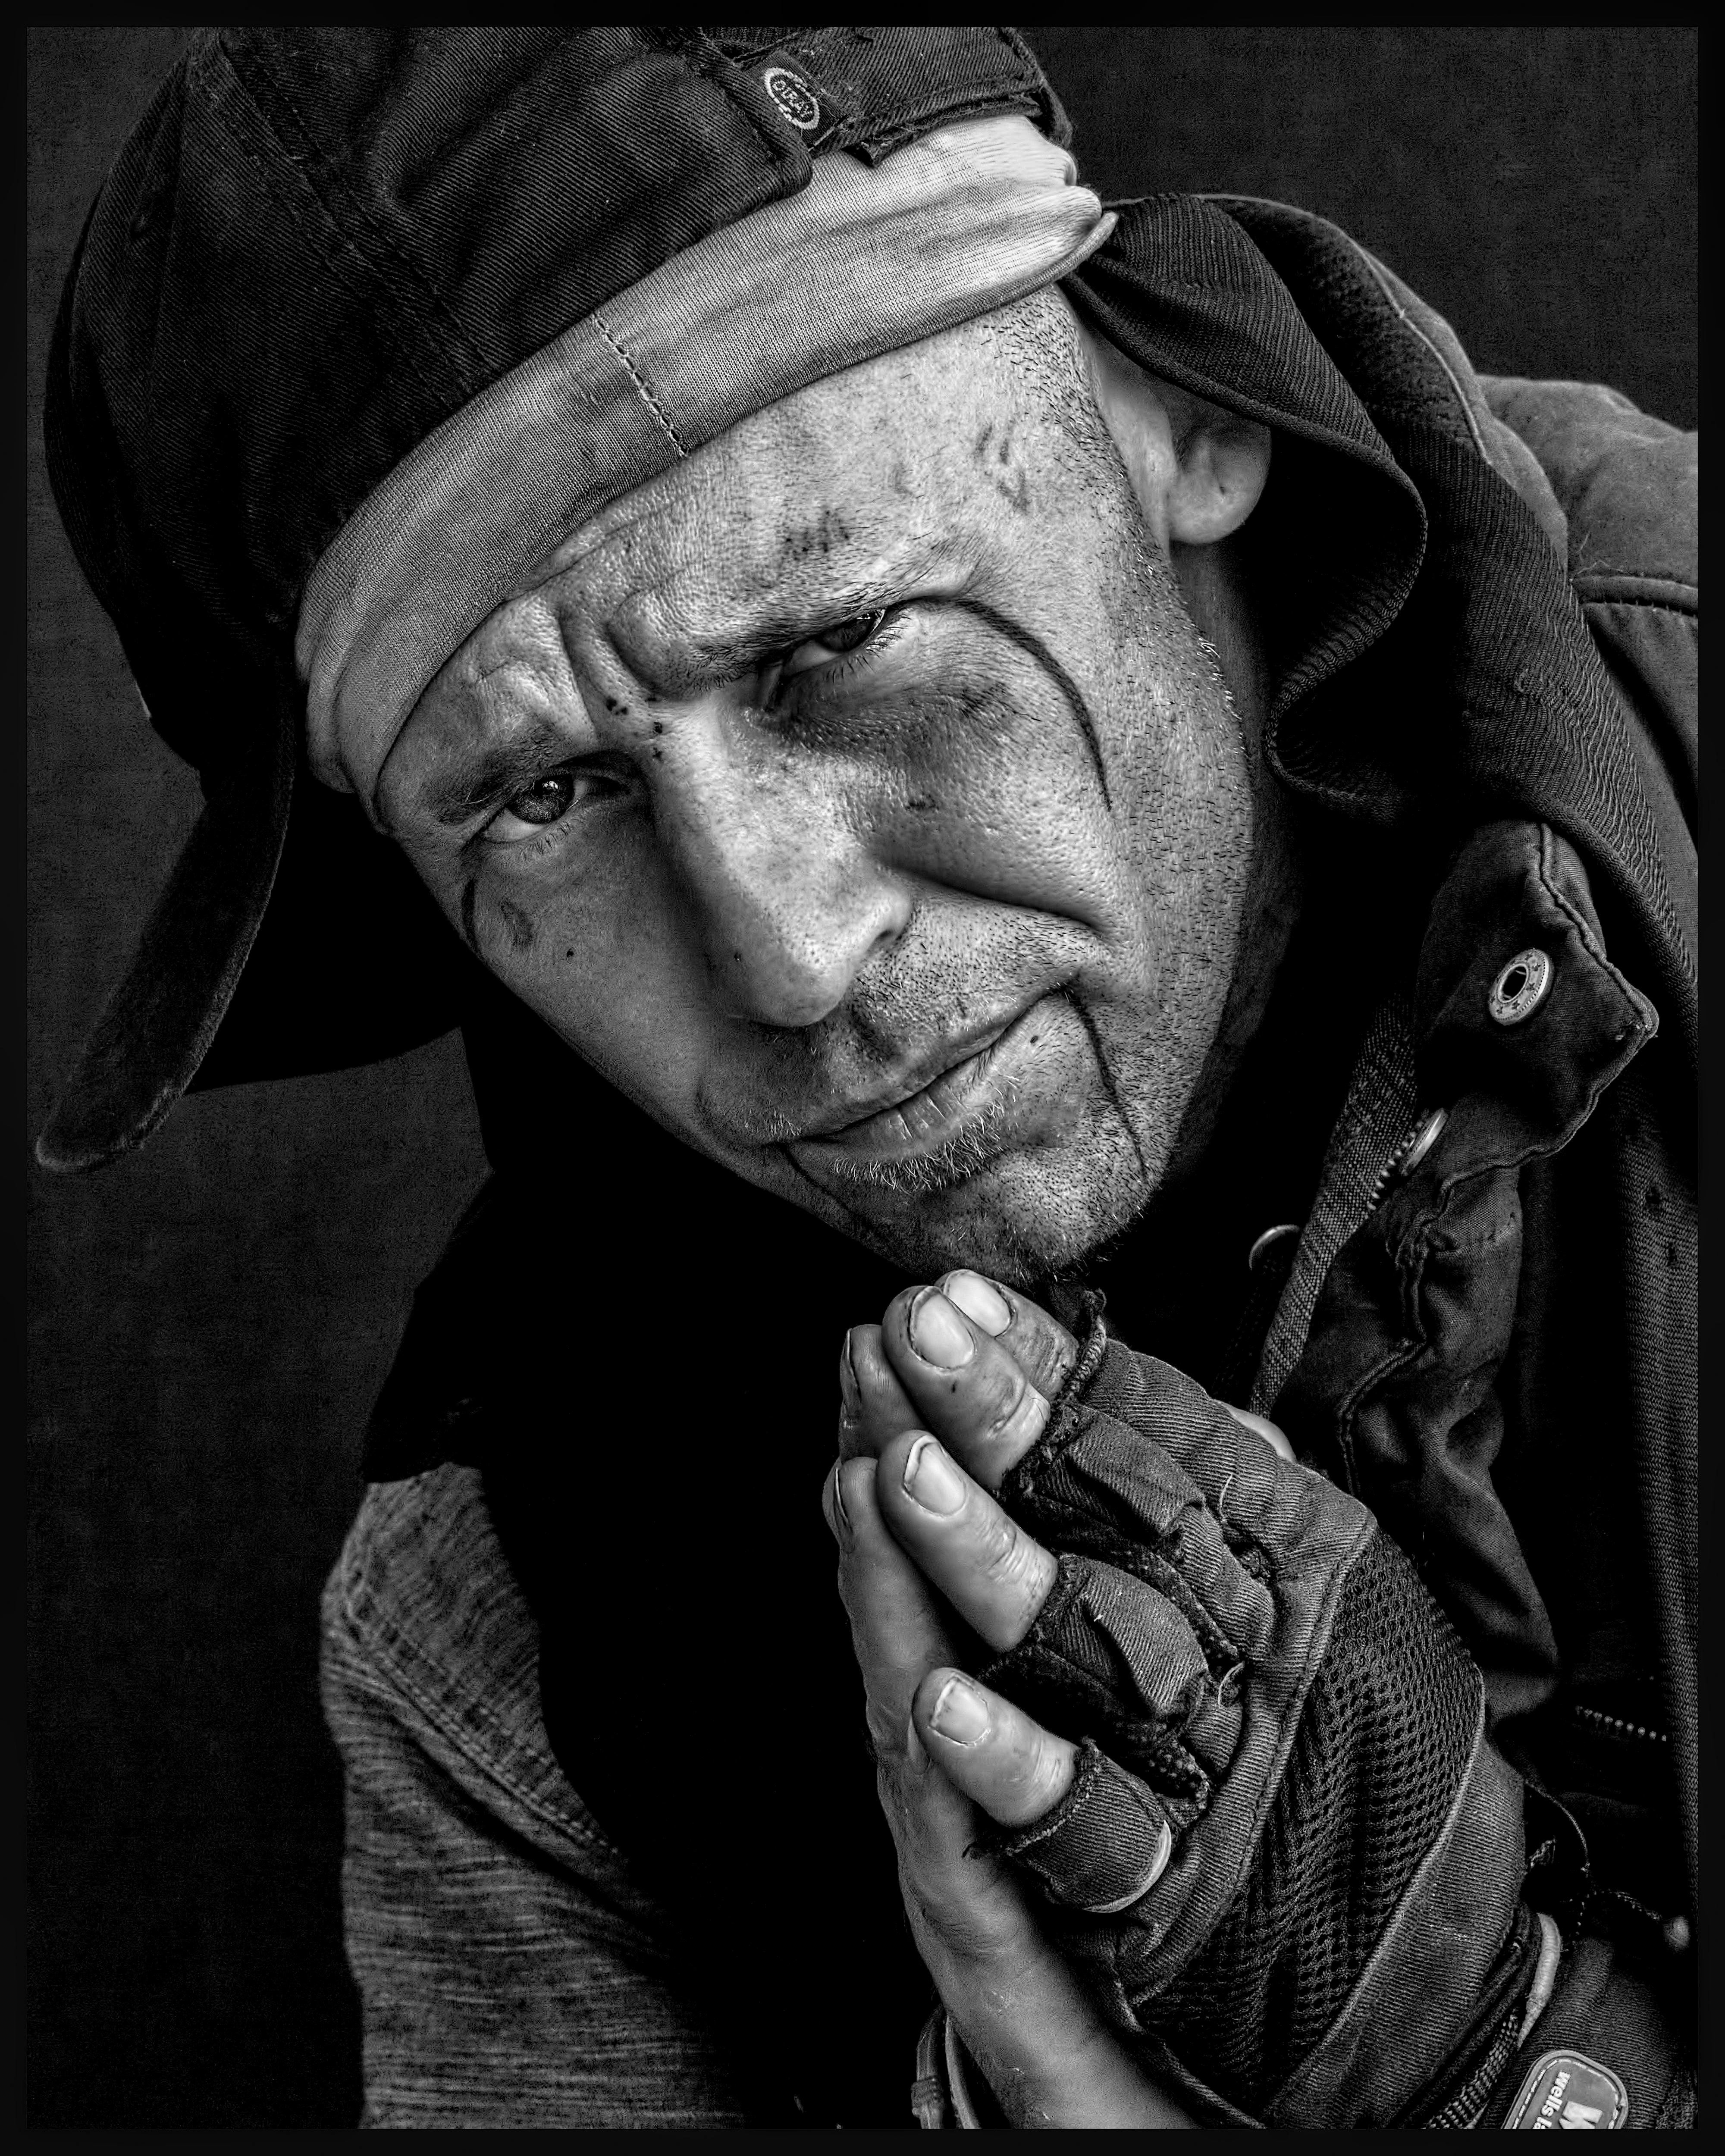
man, person, black and white, photography, portrait, darkness, black, monochrome, face, art, drawing, head, photograph, monochrome photography, film noir